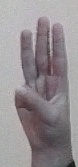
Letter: thaa